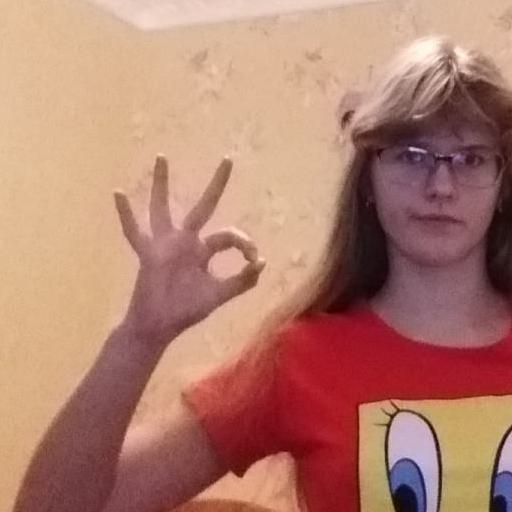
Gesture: ok